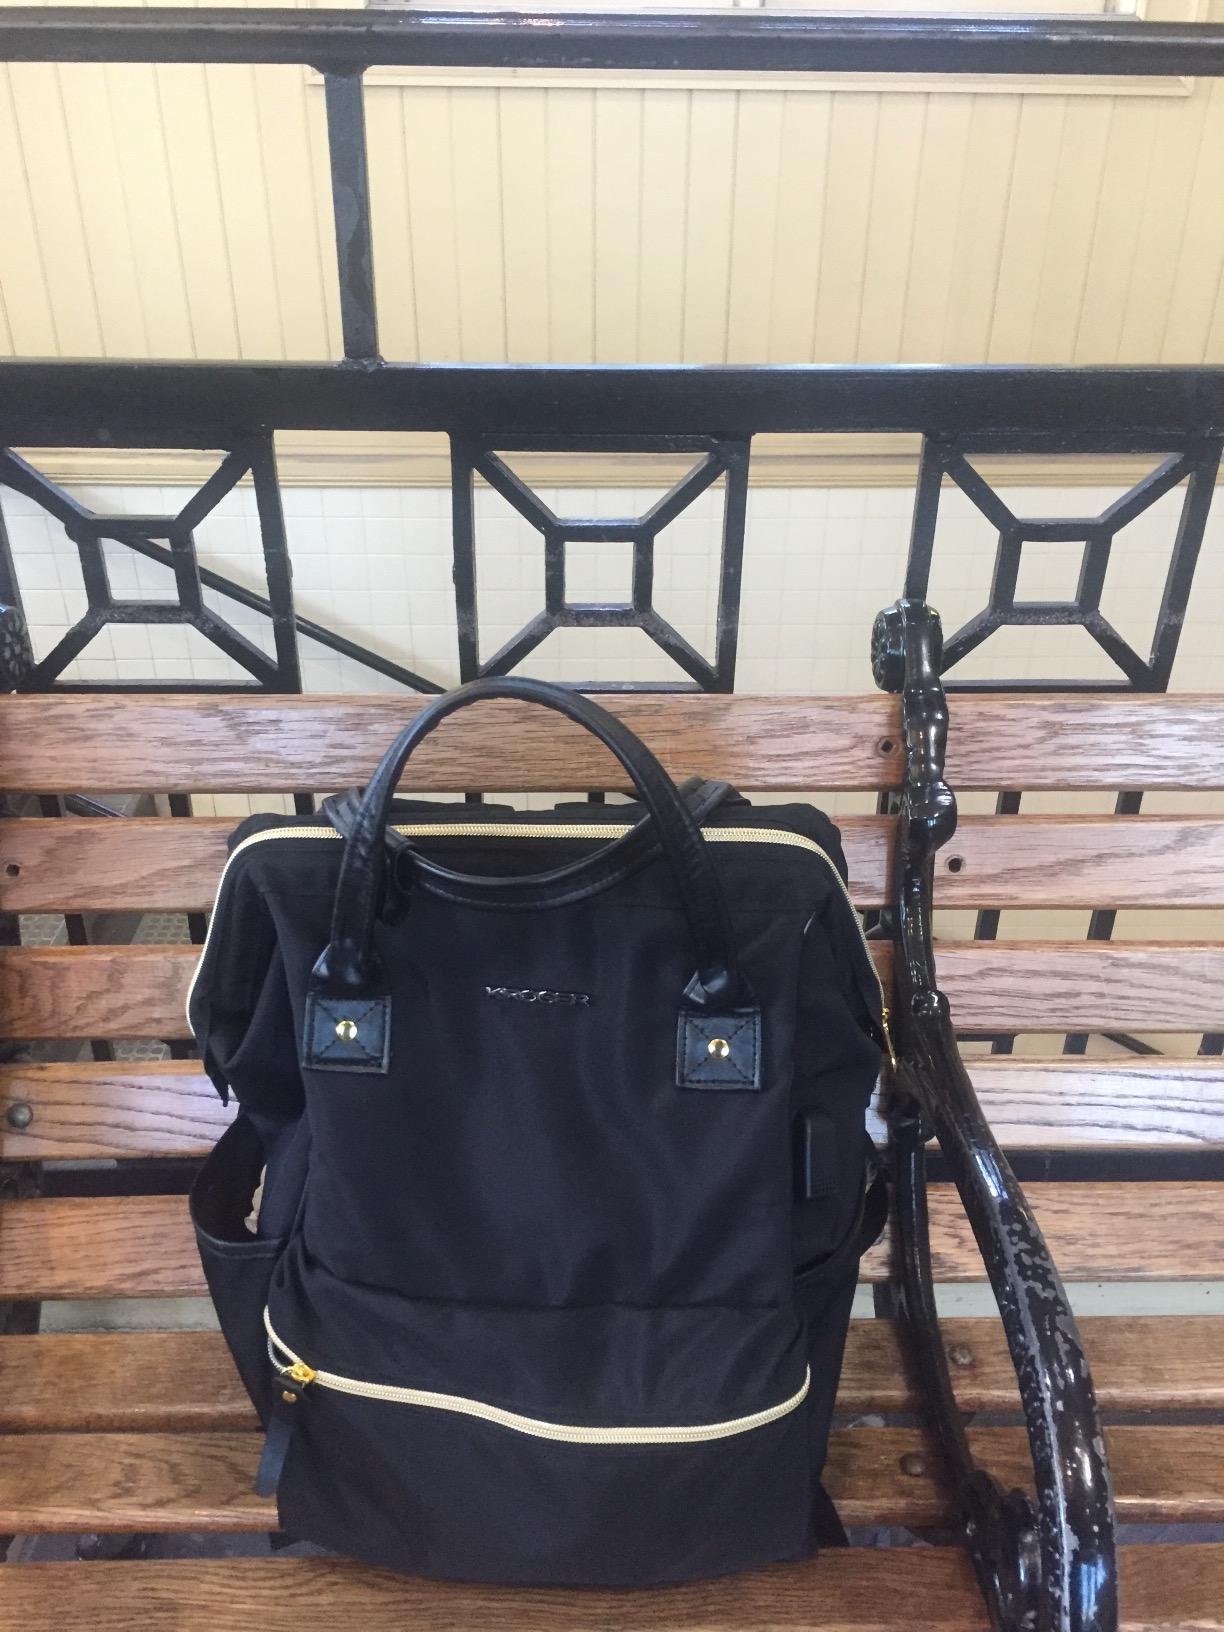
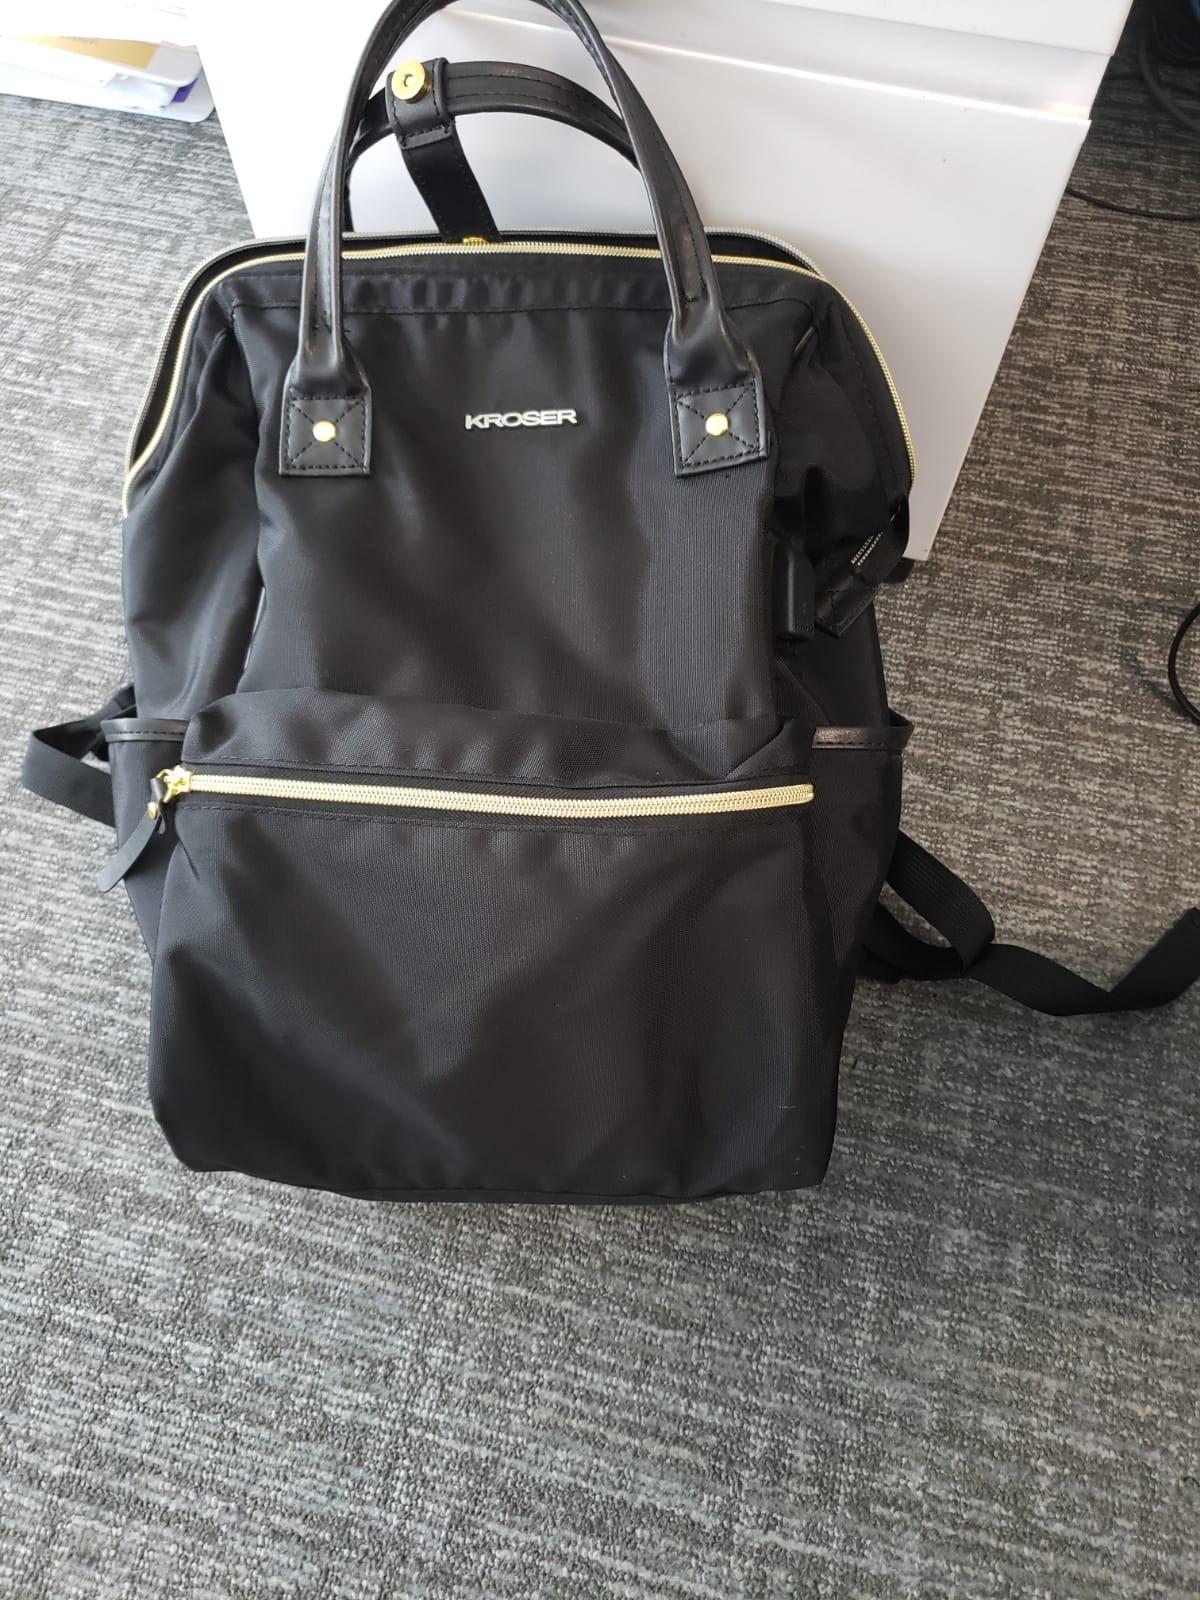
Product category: bag
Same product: yes